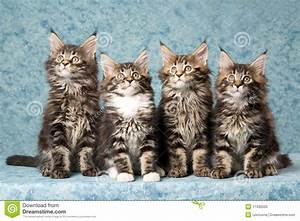
Label: gatto